Burwash Hall

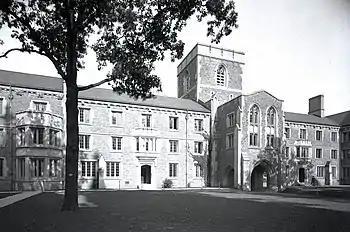

Famous residents of Burwash include Vincent Massey, Lester B. Pearson, Don Harron, and Donald Sutherland.